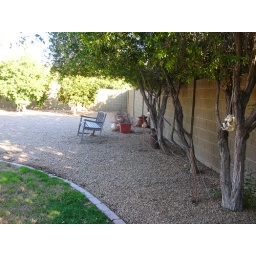
It blends in with the wall and trees well